Classical republicanism

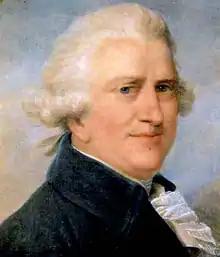
Portrait of Pasquale Paoli

The first of the Enlightenment republics established in Europe during the 18th century occurred in the small Mediterranean island of Corsica. Although perhaps an unlikely place to act as a laboratory for such political experiments, Corsica combined a number of factors that made it unique: a tradition of village democracy; varied cultural influences from the Italian city-states, Spanish empire and Kingdom of France which left it open to the ideas of the Italian Renaissance, Spanish humanism and French Enlightenment; and a geo-political position between these three competing powers which led to frequent power vacuums in which new regimes could be set up, testing out the fashionable new ideas of the age.